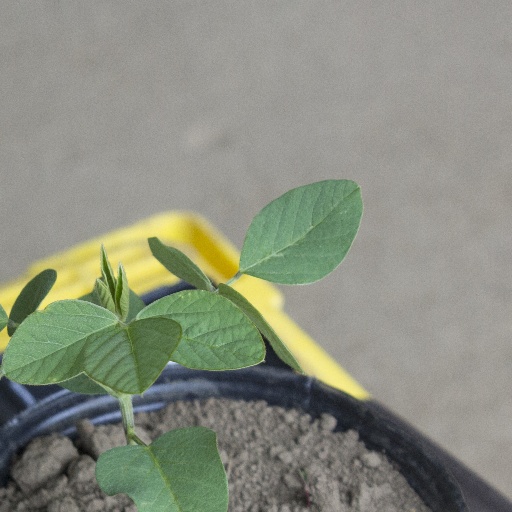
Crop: soybean